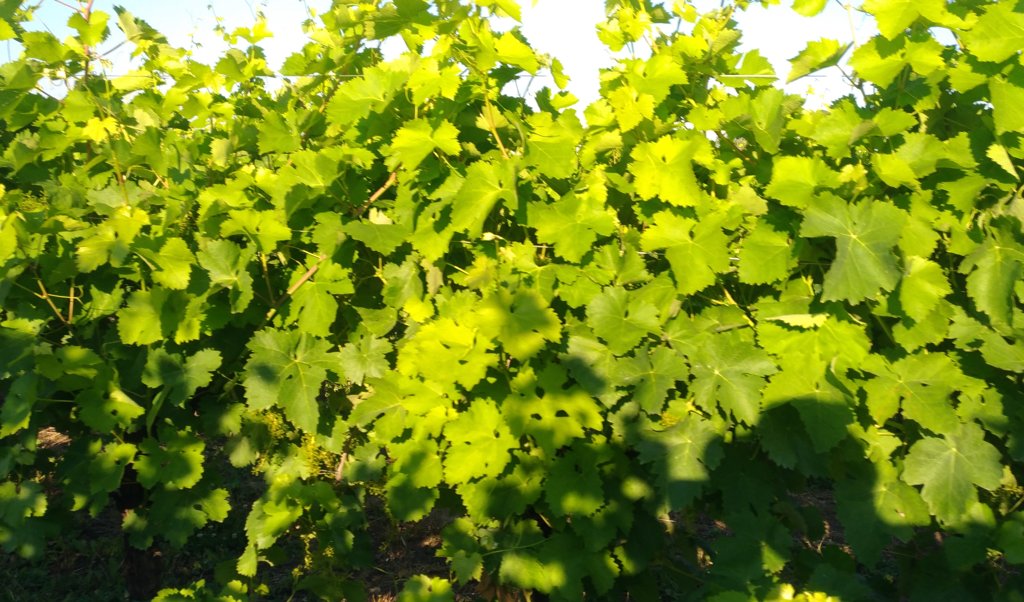
Berries visible: 0
Grape clusters: 1